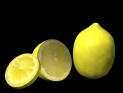
Label: Lemon